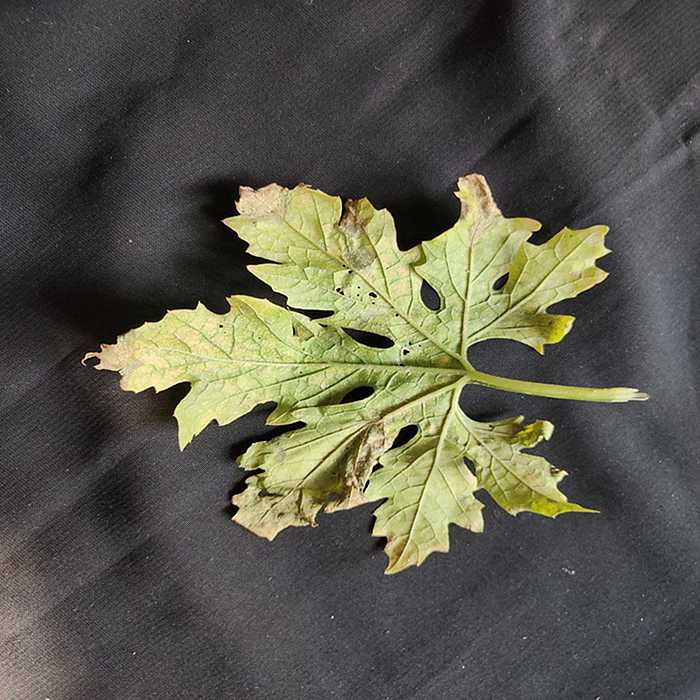
Plant: Bitter Gourd
Label: Mosaic virus